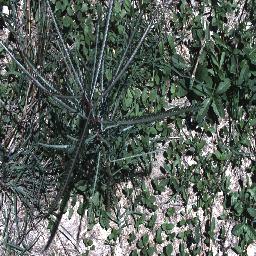
Label: parkinsonia